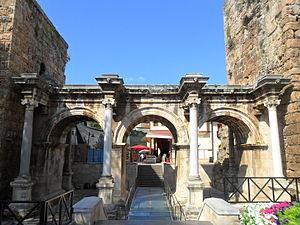
La Porte d'Hadrien ou Üçkapılar est un arc de triomphe situé à Antalya, dans le sud de la en Turquie. Construite au nom de l'empereur romain Hadrien qui visita la ville en 130, elle est composée de trois portes cintrées. Selon la légende locale entachée d'anachronisme, la Reine de Saba, dénommée en arabe la sultane Balkis, est réputée avoir passé ces portes et profité d'un jour de bonheur dans le palais d'Aspendos pour rendre visite au roi Salomon.